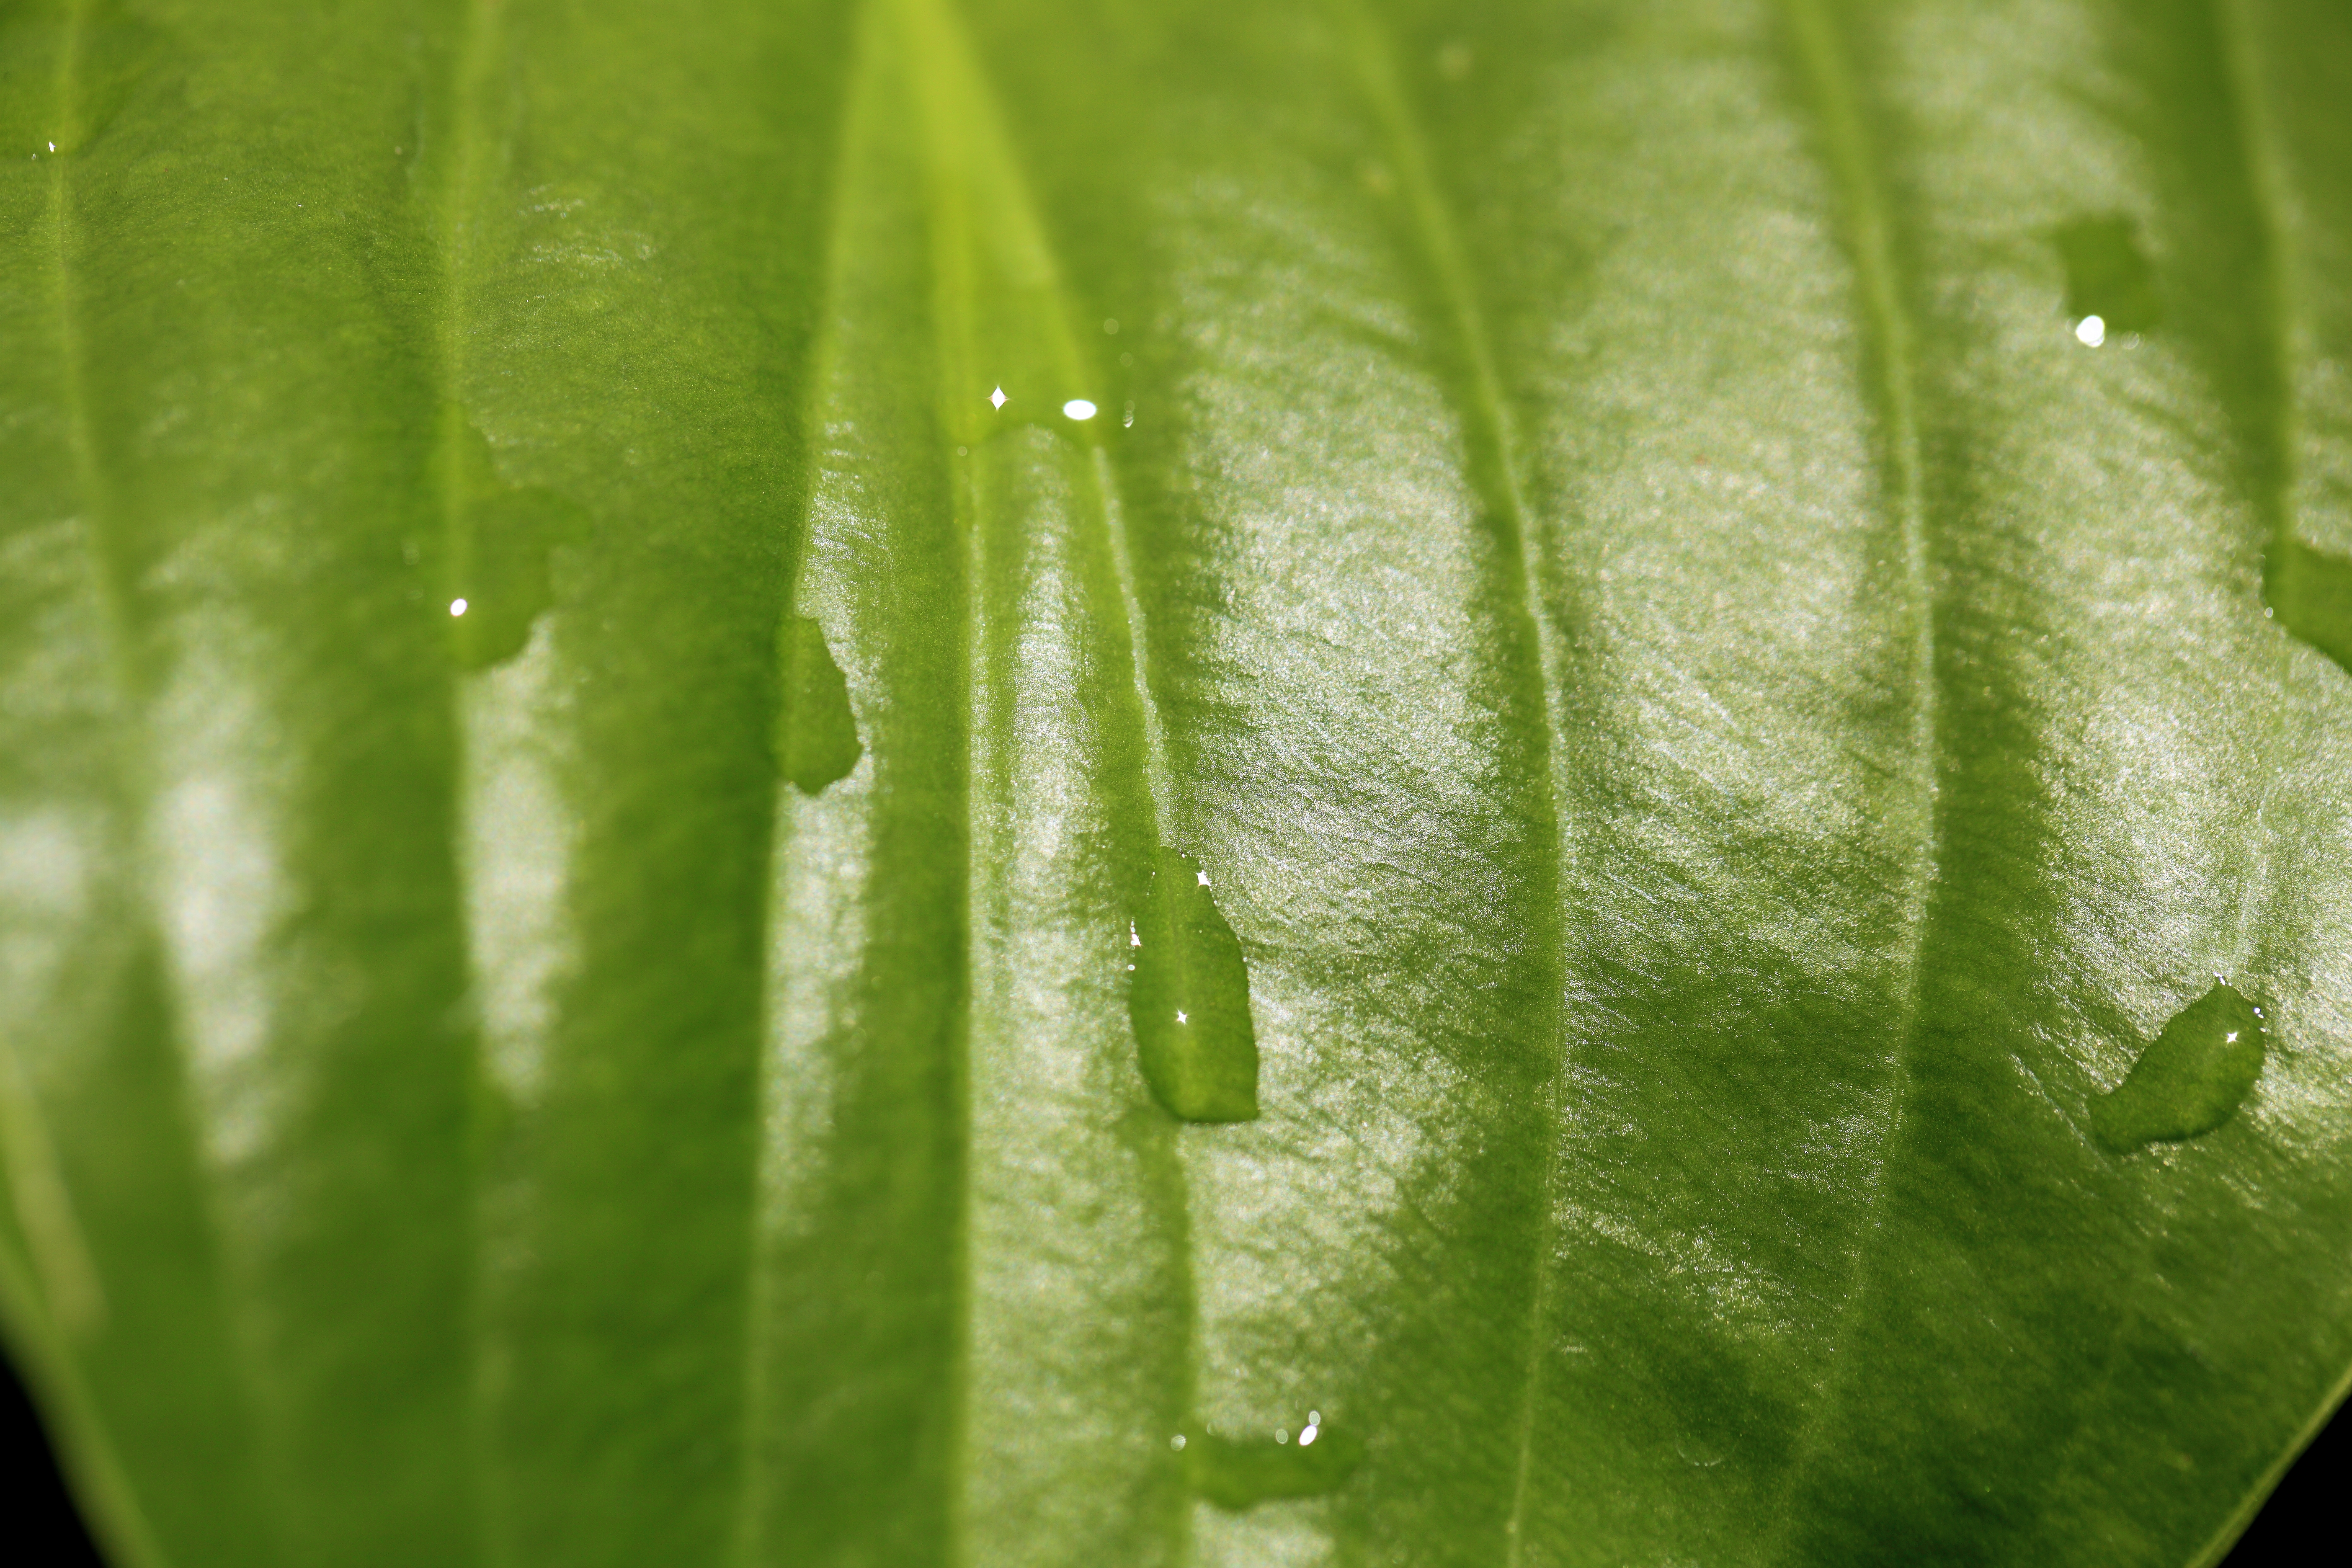
grass, drop, dew, plant, leaf, flower, green, high, botany, flora, close up, 5d, hires, hosta, markii, hi, res, resolution, saitama, kawaguchi, plantaginea, moisture, macro photography, plant stem